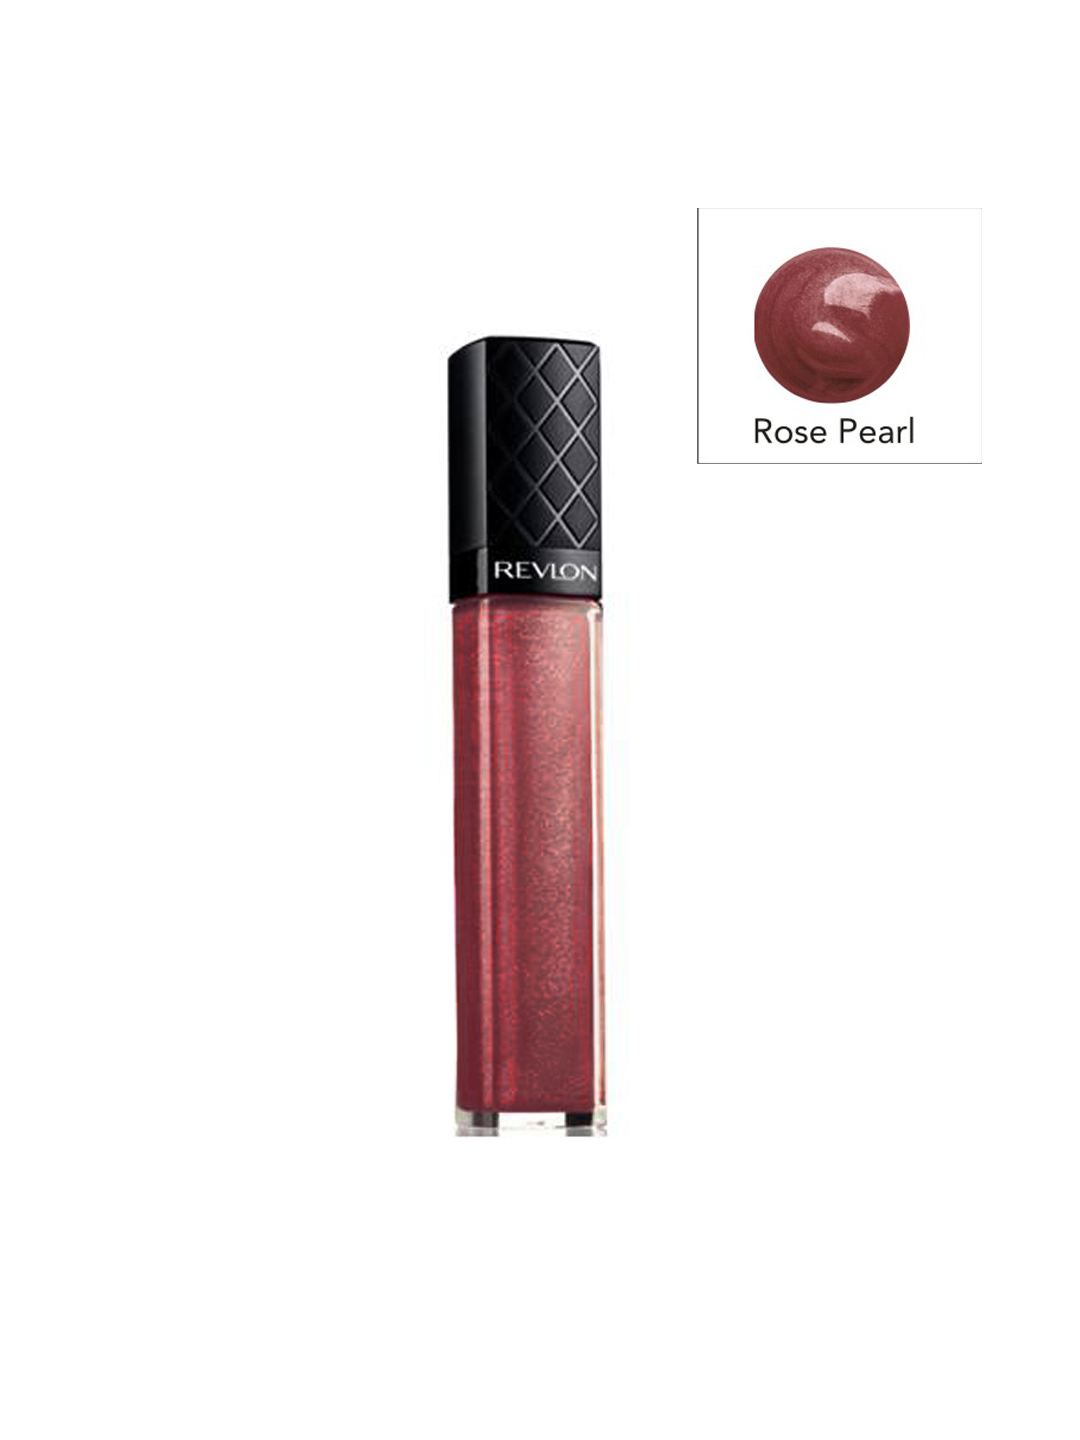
Revlon ColorBurst Rose Pearl Lip Gloss 14
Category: Personal Care / Lips / Lip Gloss
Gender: Women
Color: Pink
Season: Spring 2017
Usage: Casual